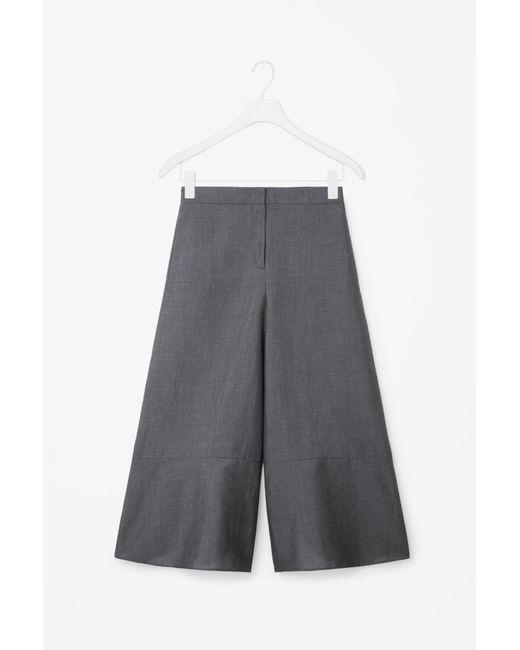
Rock für Damen in grauer Farbe